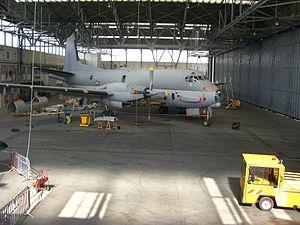
La base d'aéronautique navale de Nîmes-Garons ou BAN Nîmes-Garons est une ancienne base d'aéronautique navale de la Marine nationale française, située sur l'aéroport Nîmes-Alès-Camargue-Cévennes, près de la ville de Nîmes à quelques dizaines de kilomètres des côtes de la mer Méditerranée. Fondée en 1961, elle est l'une des principales base d'aéronautique navale de l'Aviation navale française. Elle ferme le 1ᵉʳ juillet 2011 à 10h31. L'aérodrome qui était jusqu'ici mixte est désormais affecté à titre principal à l'aviation civile pour les besoins du transport aérien et à titre secondaire au ministère de l'intérieur pour la sécurité civile.
Le Breguet Br 1150 Atlantic est un avion de patrouille maritime, conçu par Breguet Aviation et produit par la SECBAT, société européenne de construction du Breguet Atlantic. Il est commercialisé à partir de 1971 par la société Avions Marcel Dassault-Breguet Aviation devenue en 1990 Dassault Aviation. Il a été construit en 115 exemplaires dans deux versions et mis en service par cinq pays.